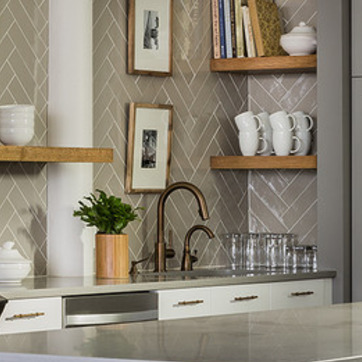
Material: metal